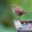
Label: bird